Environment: real
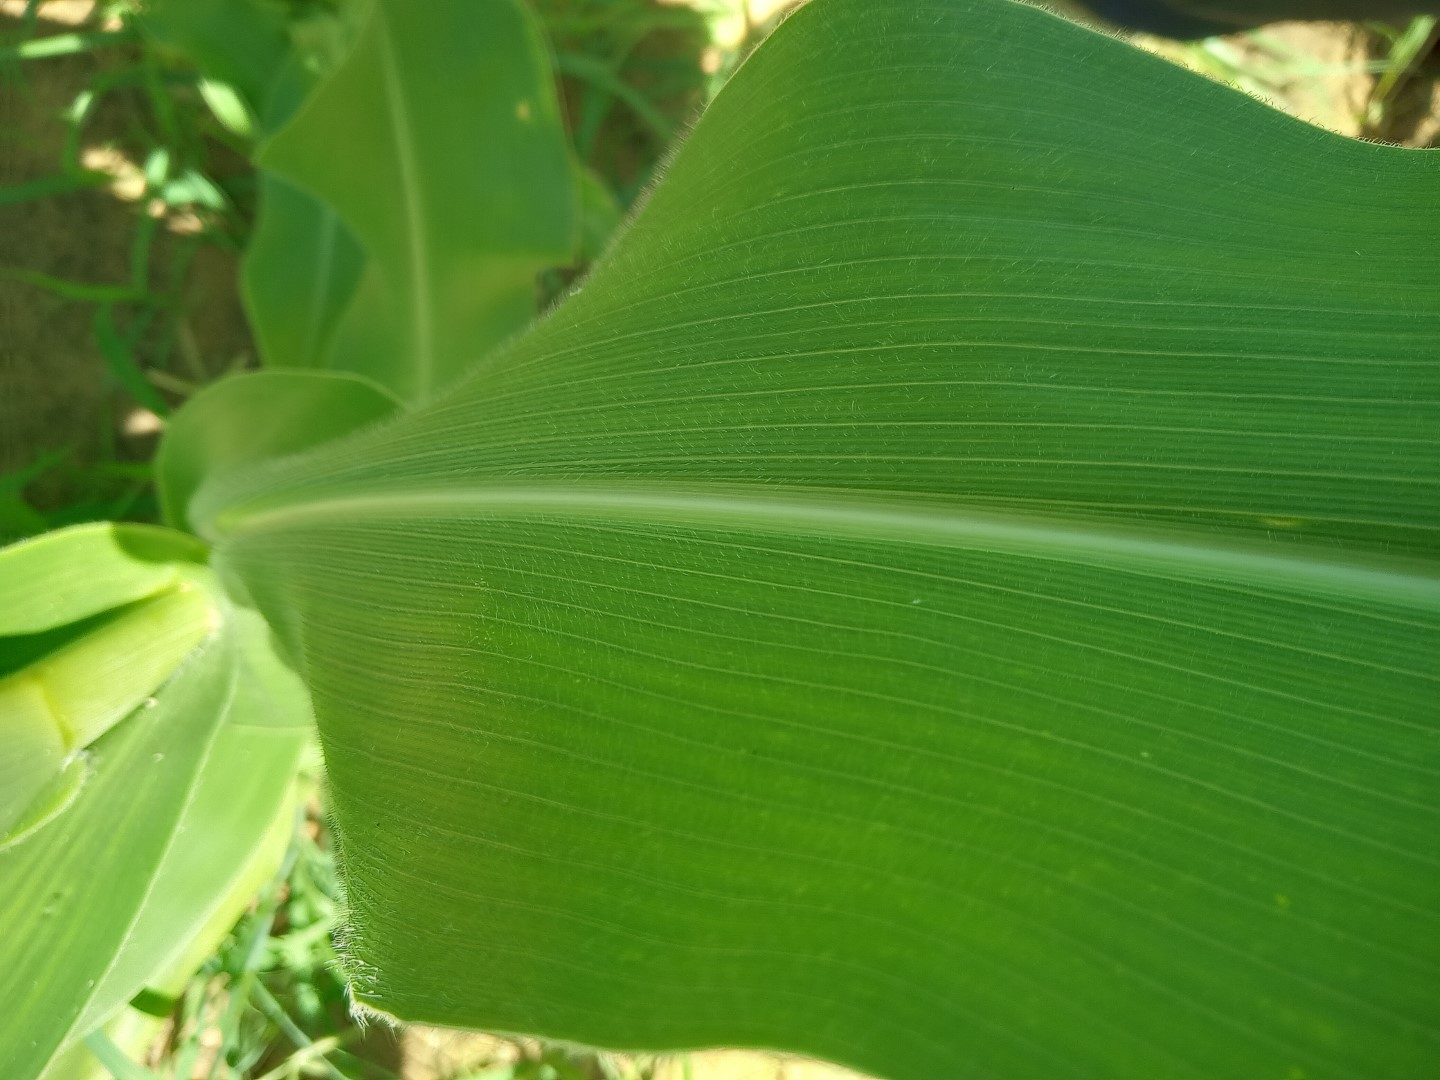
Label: healthy